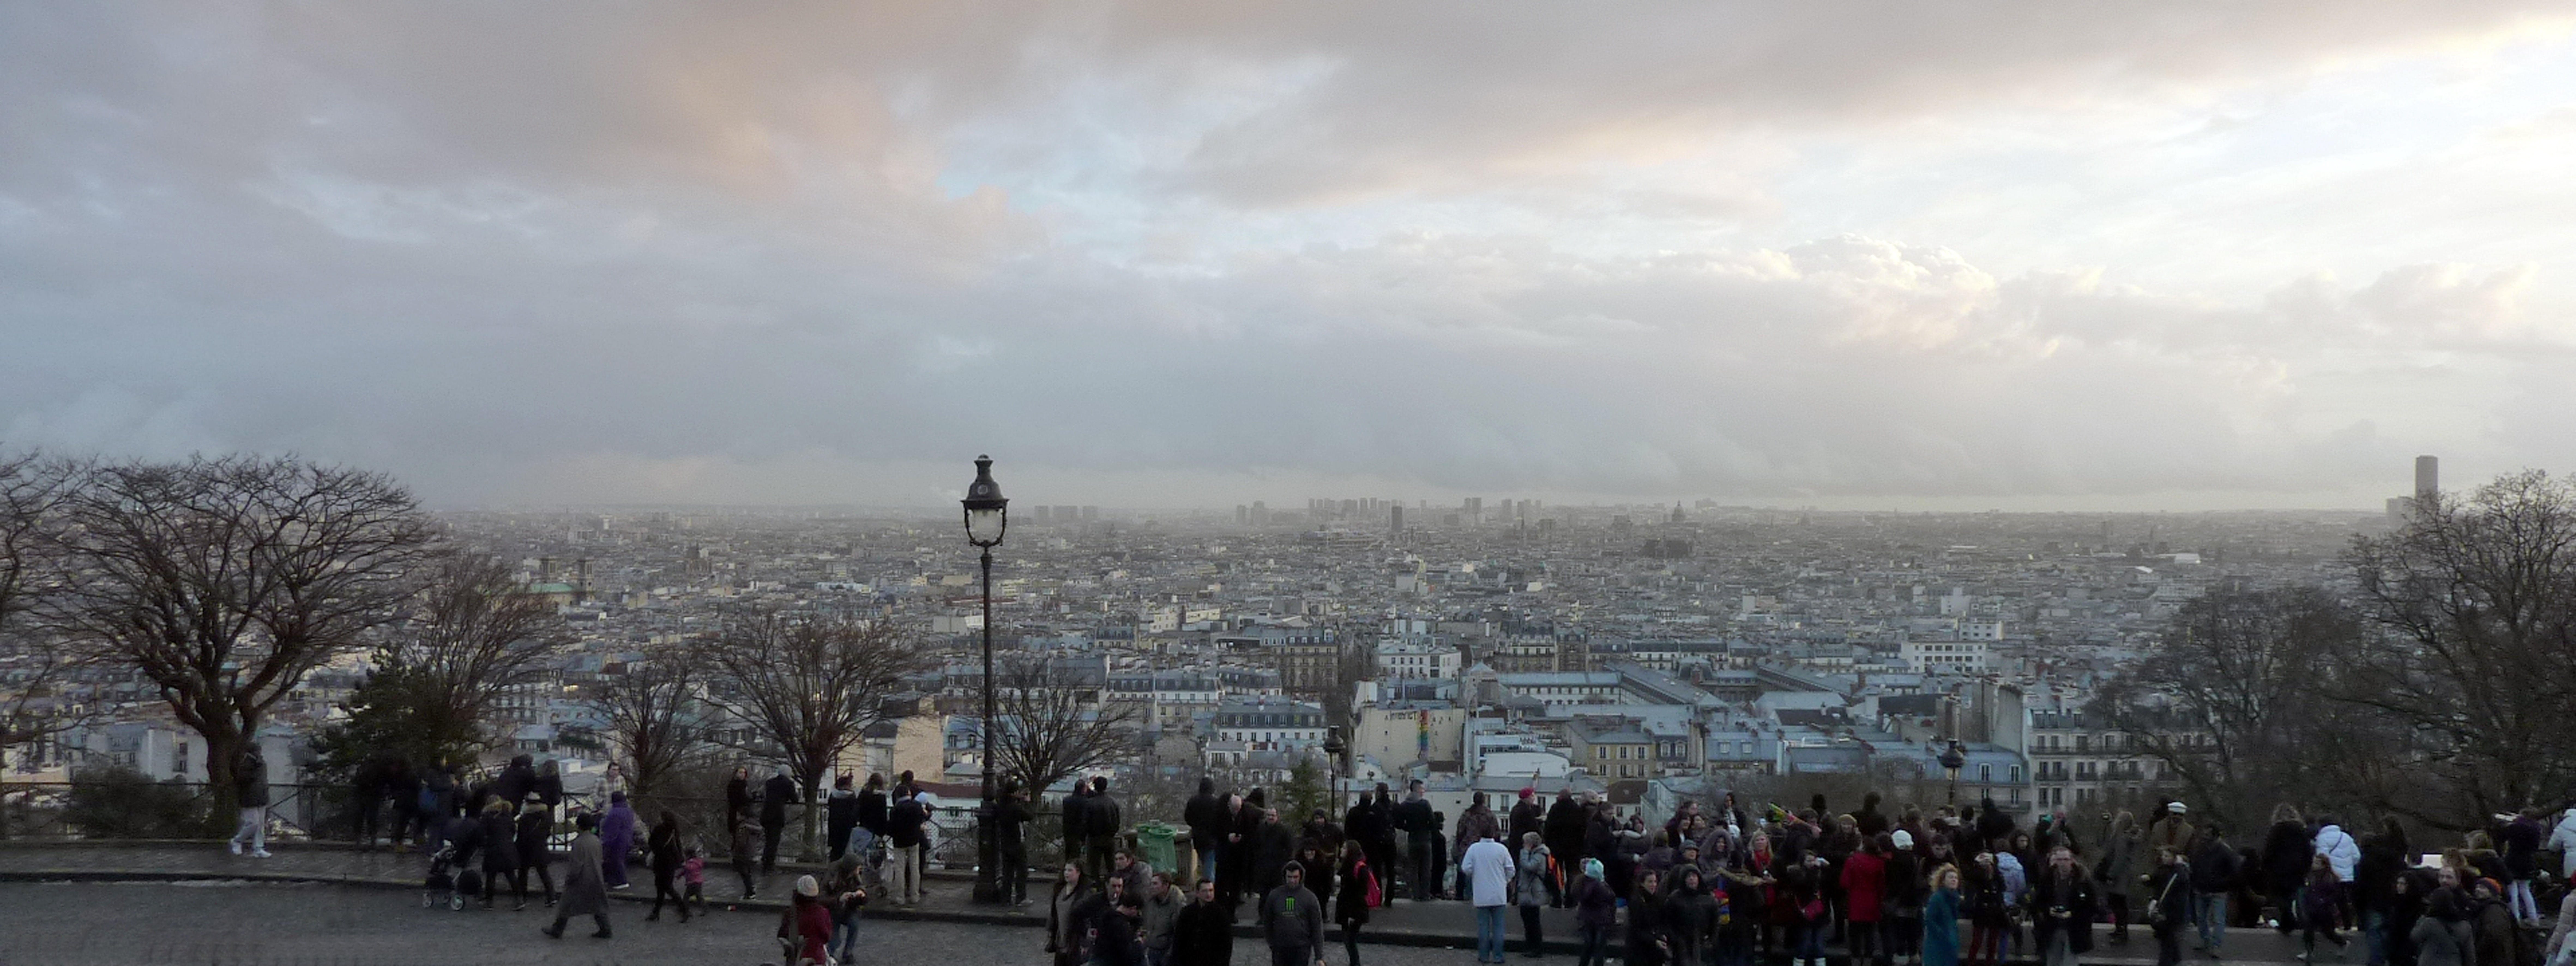
tree, snow, winter, skyline, morning, city, atmosphere, paris, cityscape, panorama, weather, romantic, season, clouds, overview, montmartre, viewpoint, mood, abendstimmung, distant view, atmospheric phenomenon, human settlement